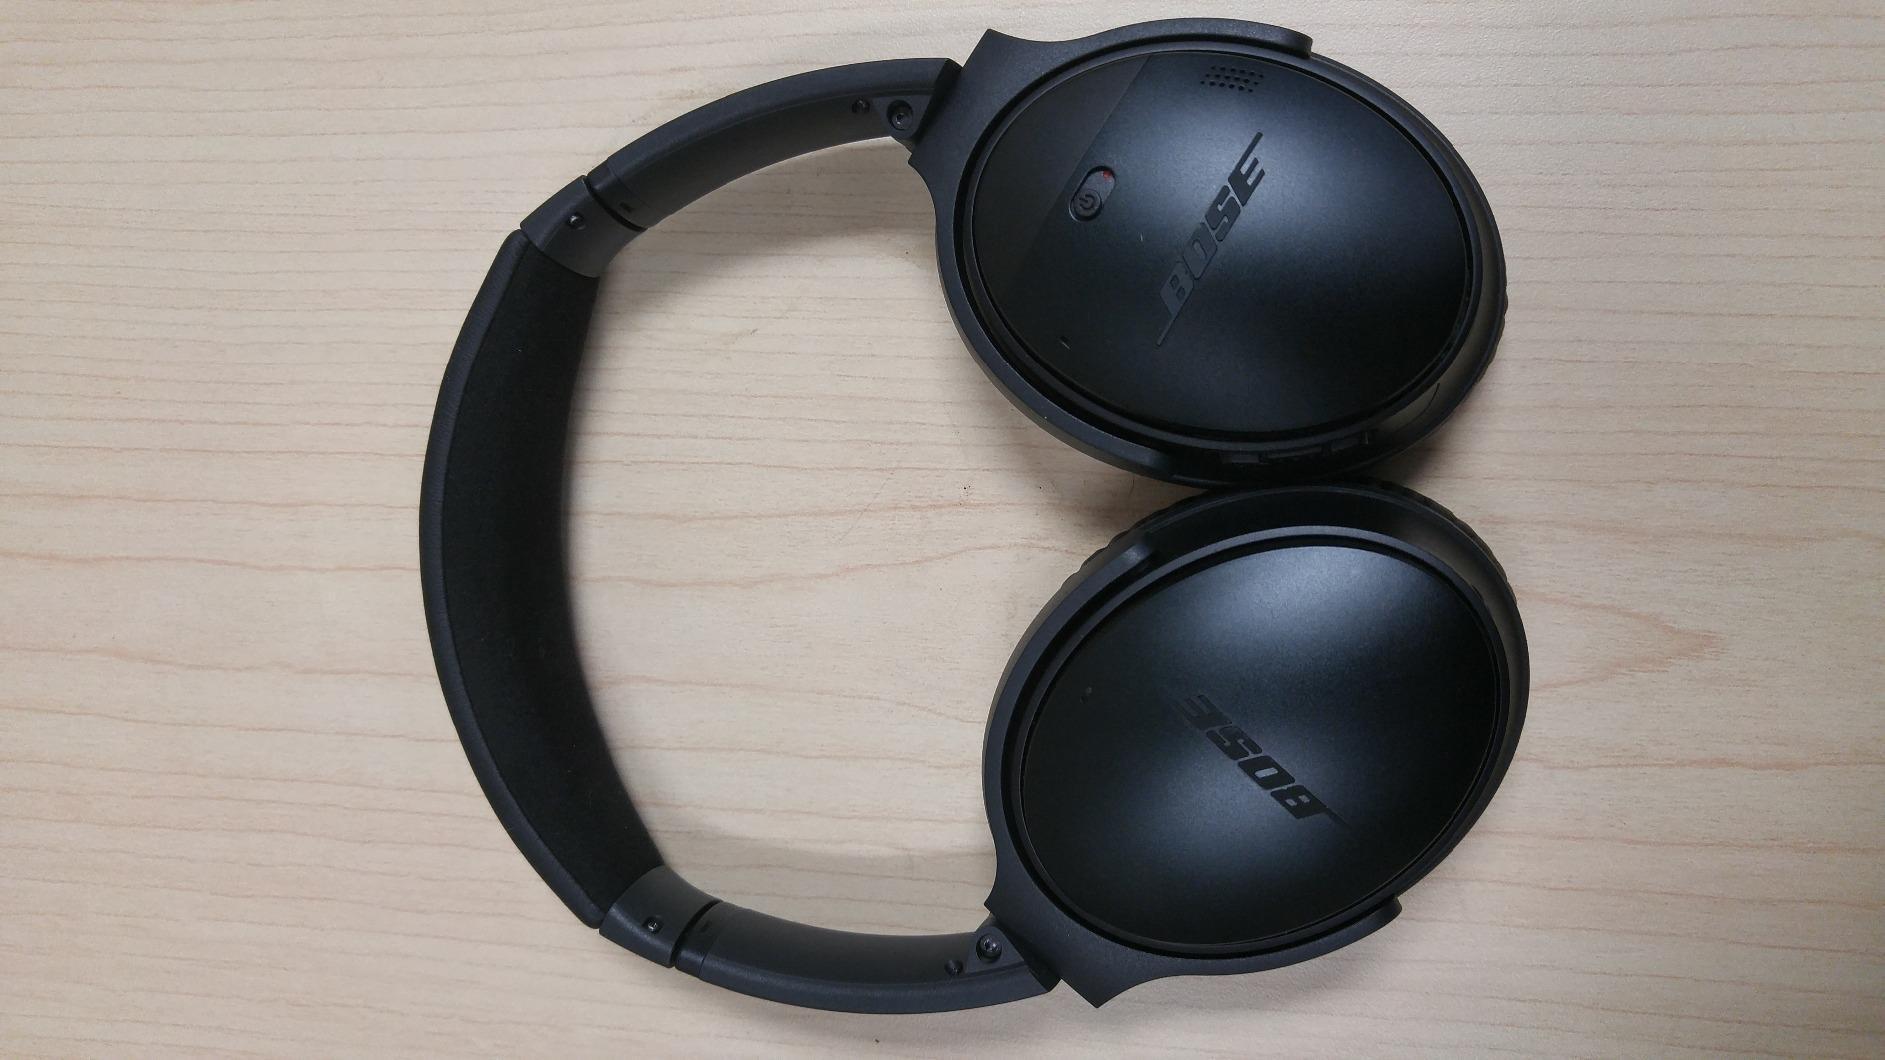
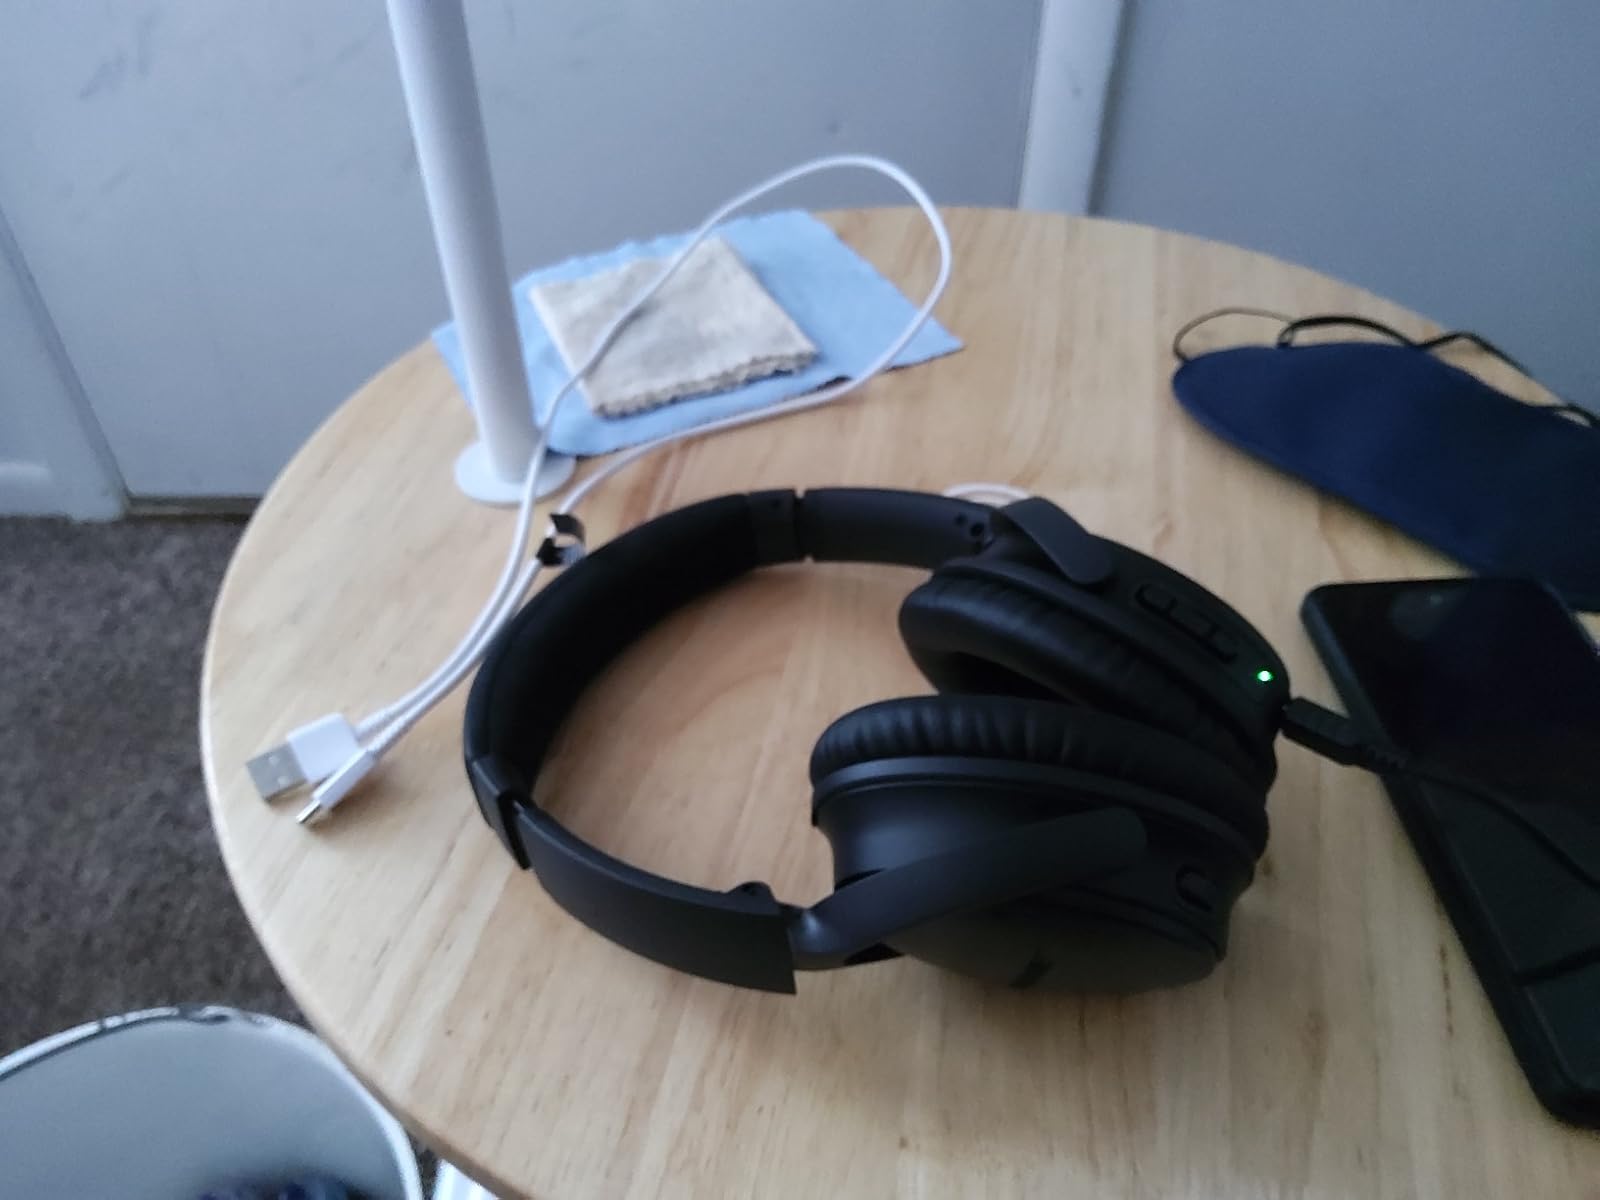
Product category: headphones
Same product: yes